History of Sega

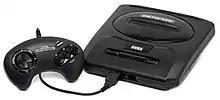
Sega Genesis, second North American version

Sega released the Master System's successor, the Mega Drive, in Japan on October 29, 1988, though the launch was overshadowed by Nintendo's release of "Super Mario Bros. 3" a week earlier. Positive coverage from magazines "Famitsu" and "Beep!" helped to establish a following, but Sega only managed to ship 400,000 units in the first year. The Mega Drive was unable to overtake the venerable Famicom and remained a distant third in Japan behind Nintendo's Super Famicom and NEC's PC Engine throughout the 16-bit era. Sega announced a North American release date for the system on January 9, 1989. At the time, Sega did not possess a North American sales and marketing organization for its consoles, but ultimately decided to launch the console through its own Sega of America subsidiary, which launched later that year.